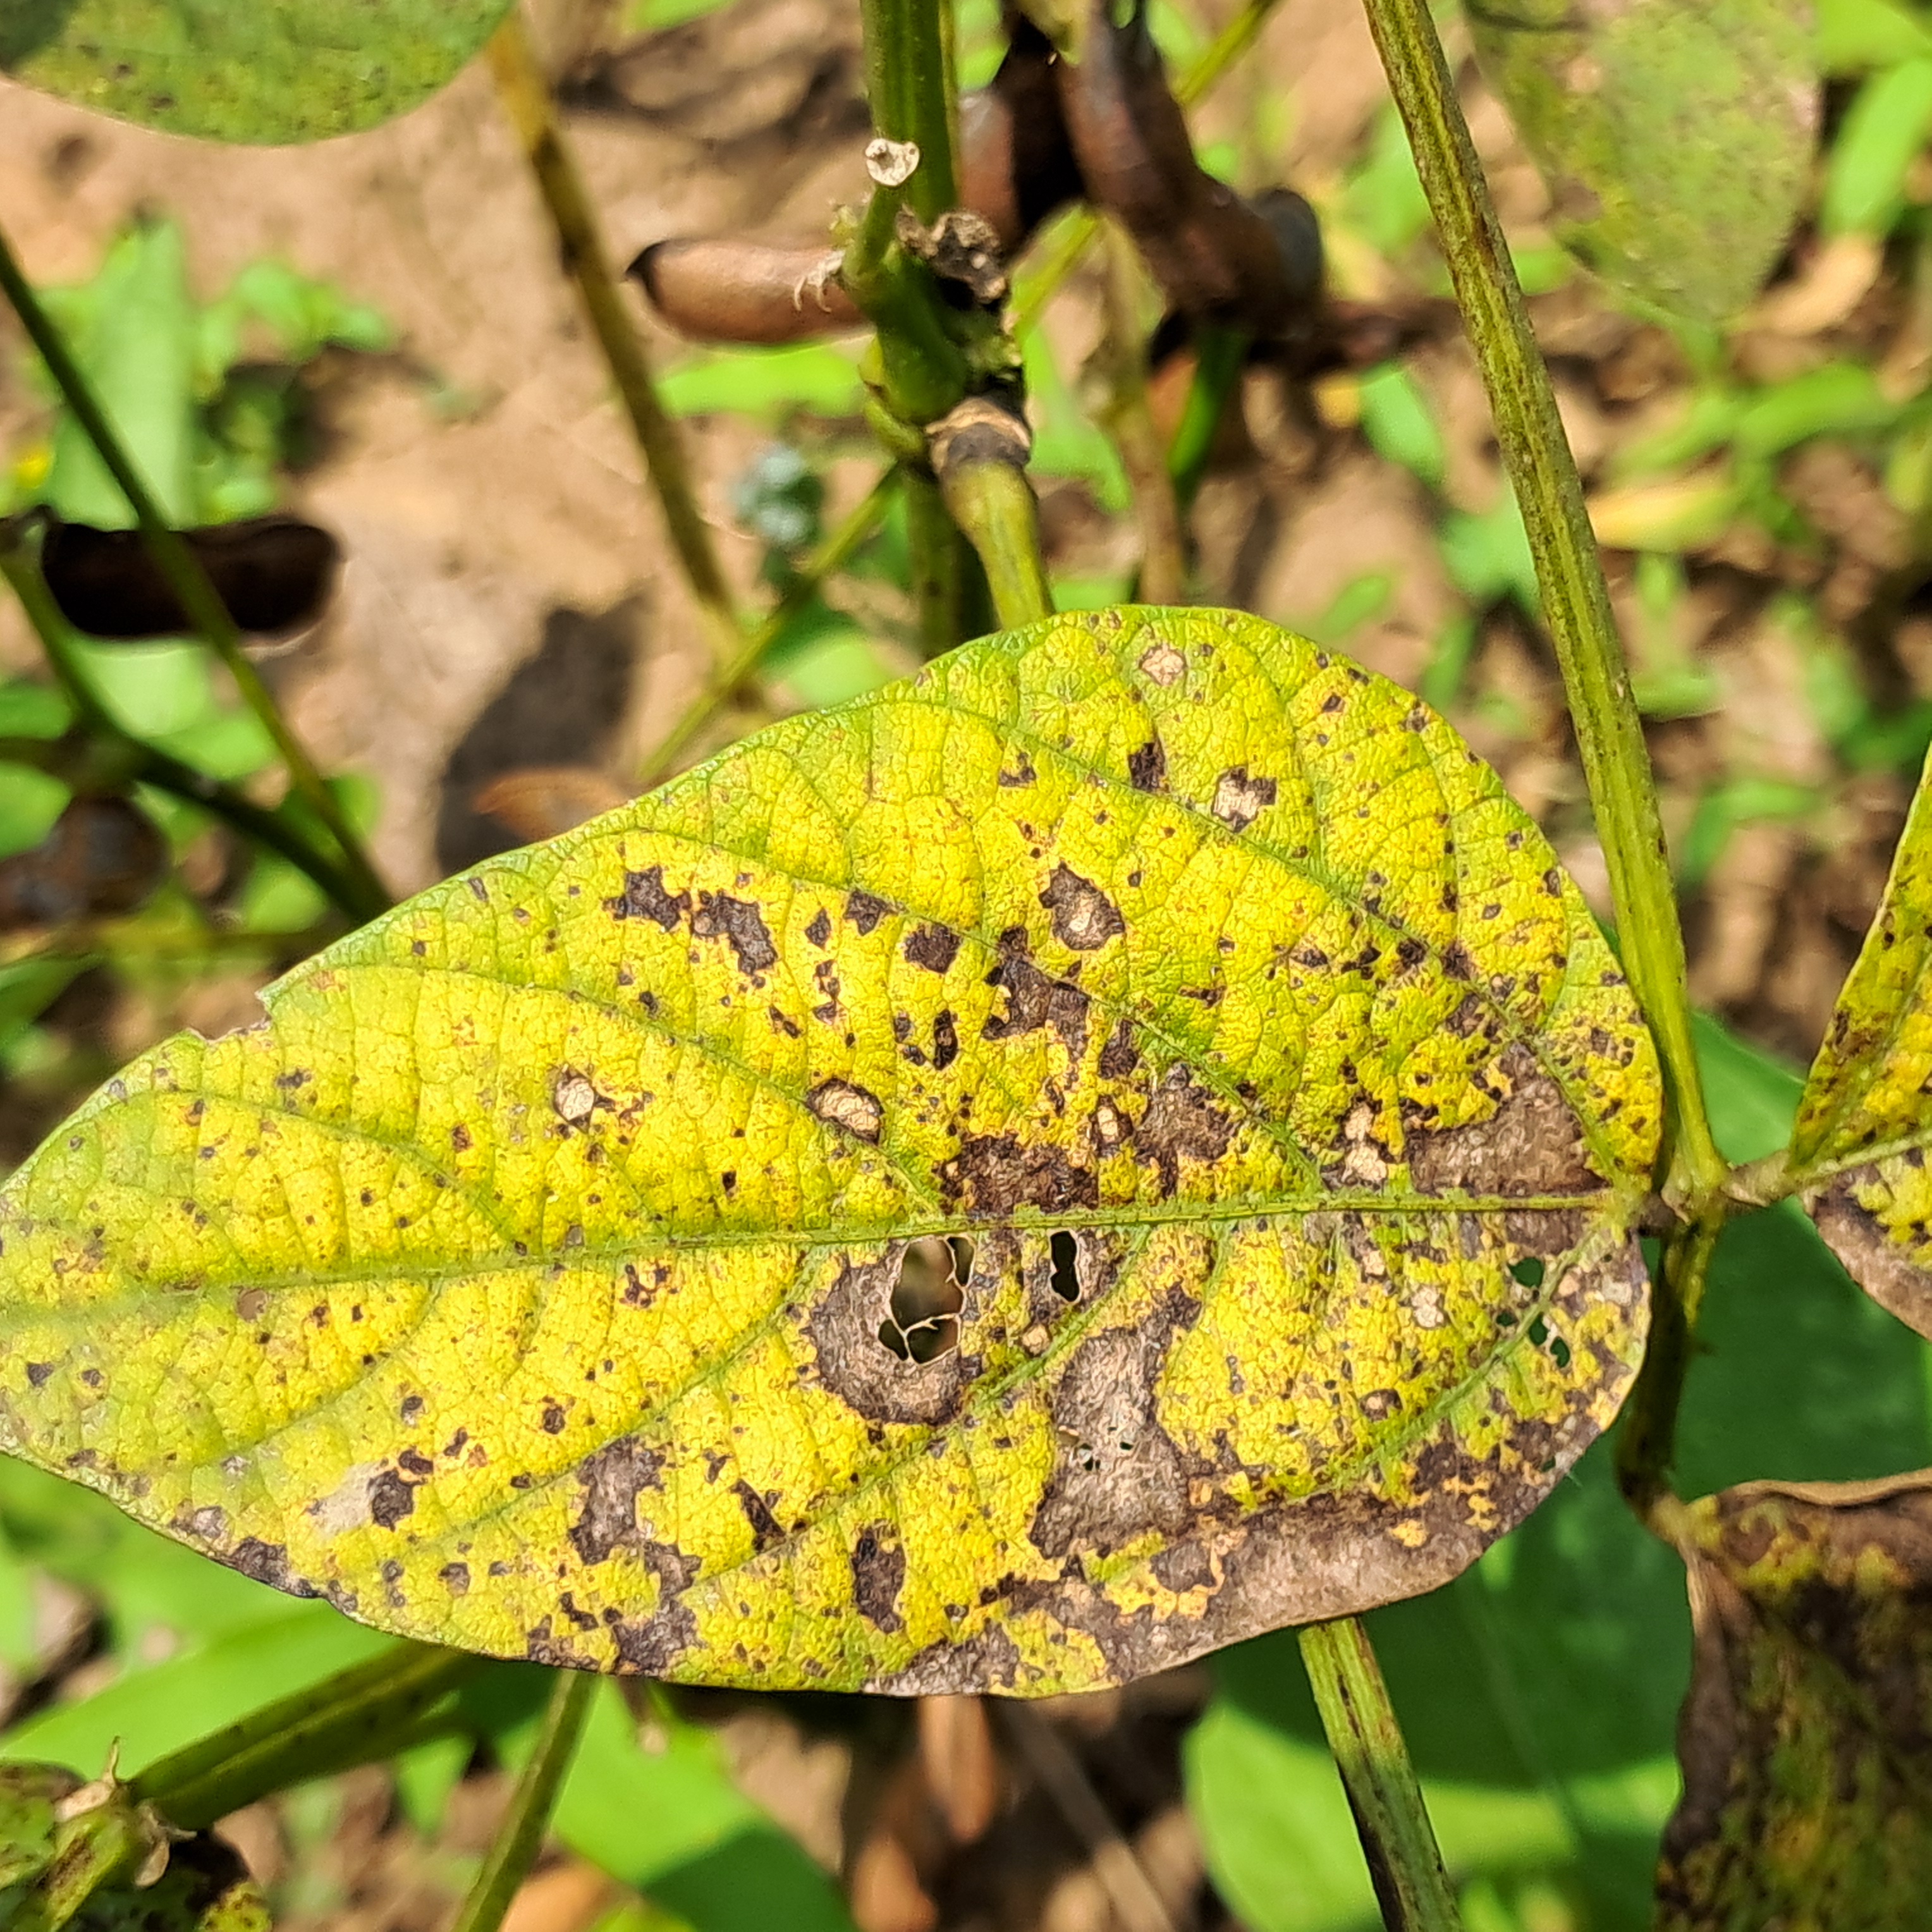
Label: Rust